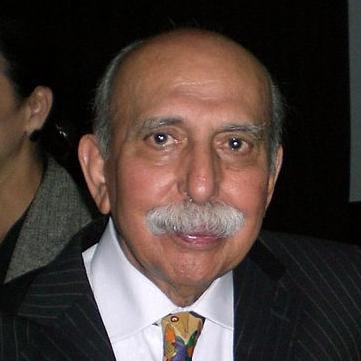
Age: 80